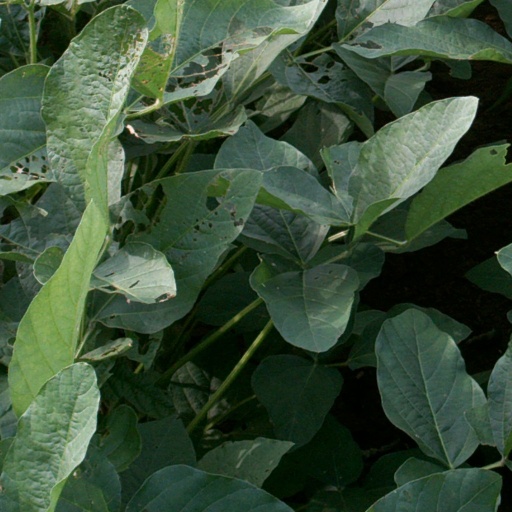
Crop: soybean